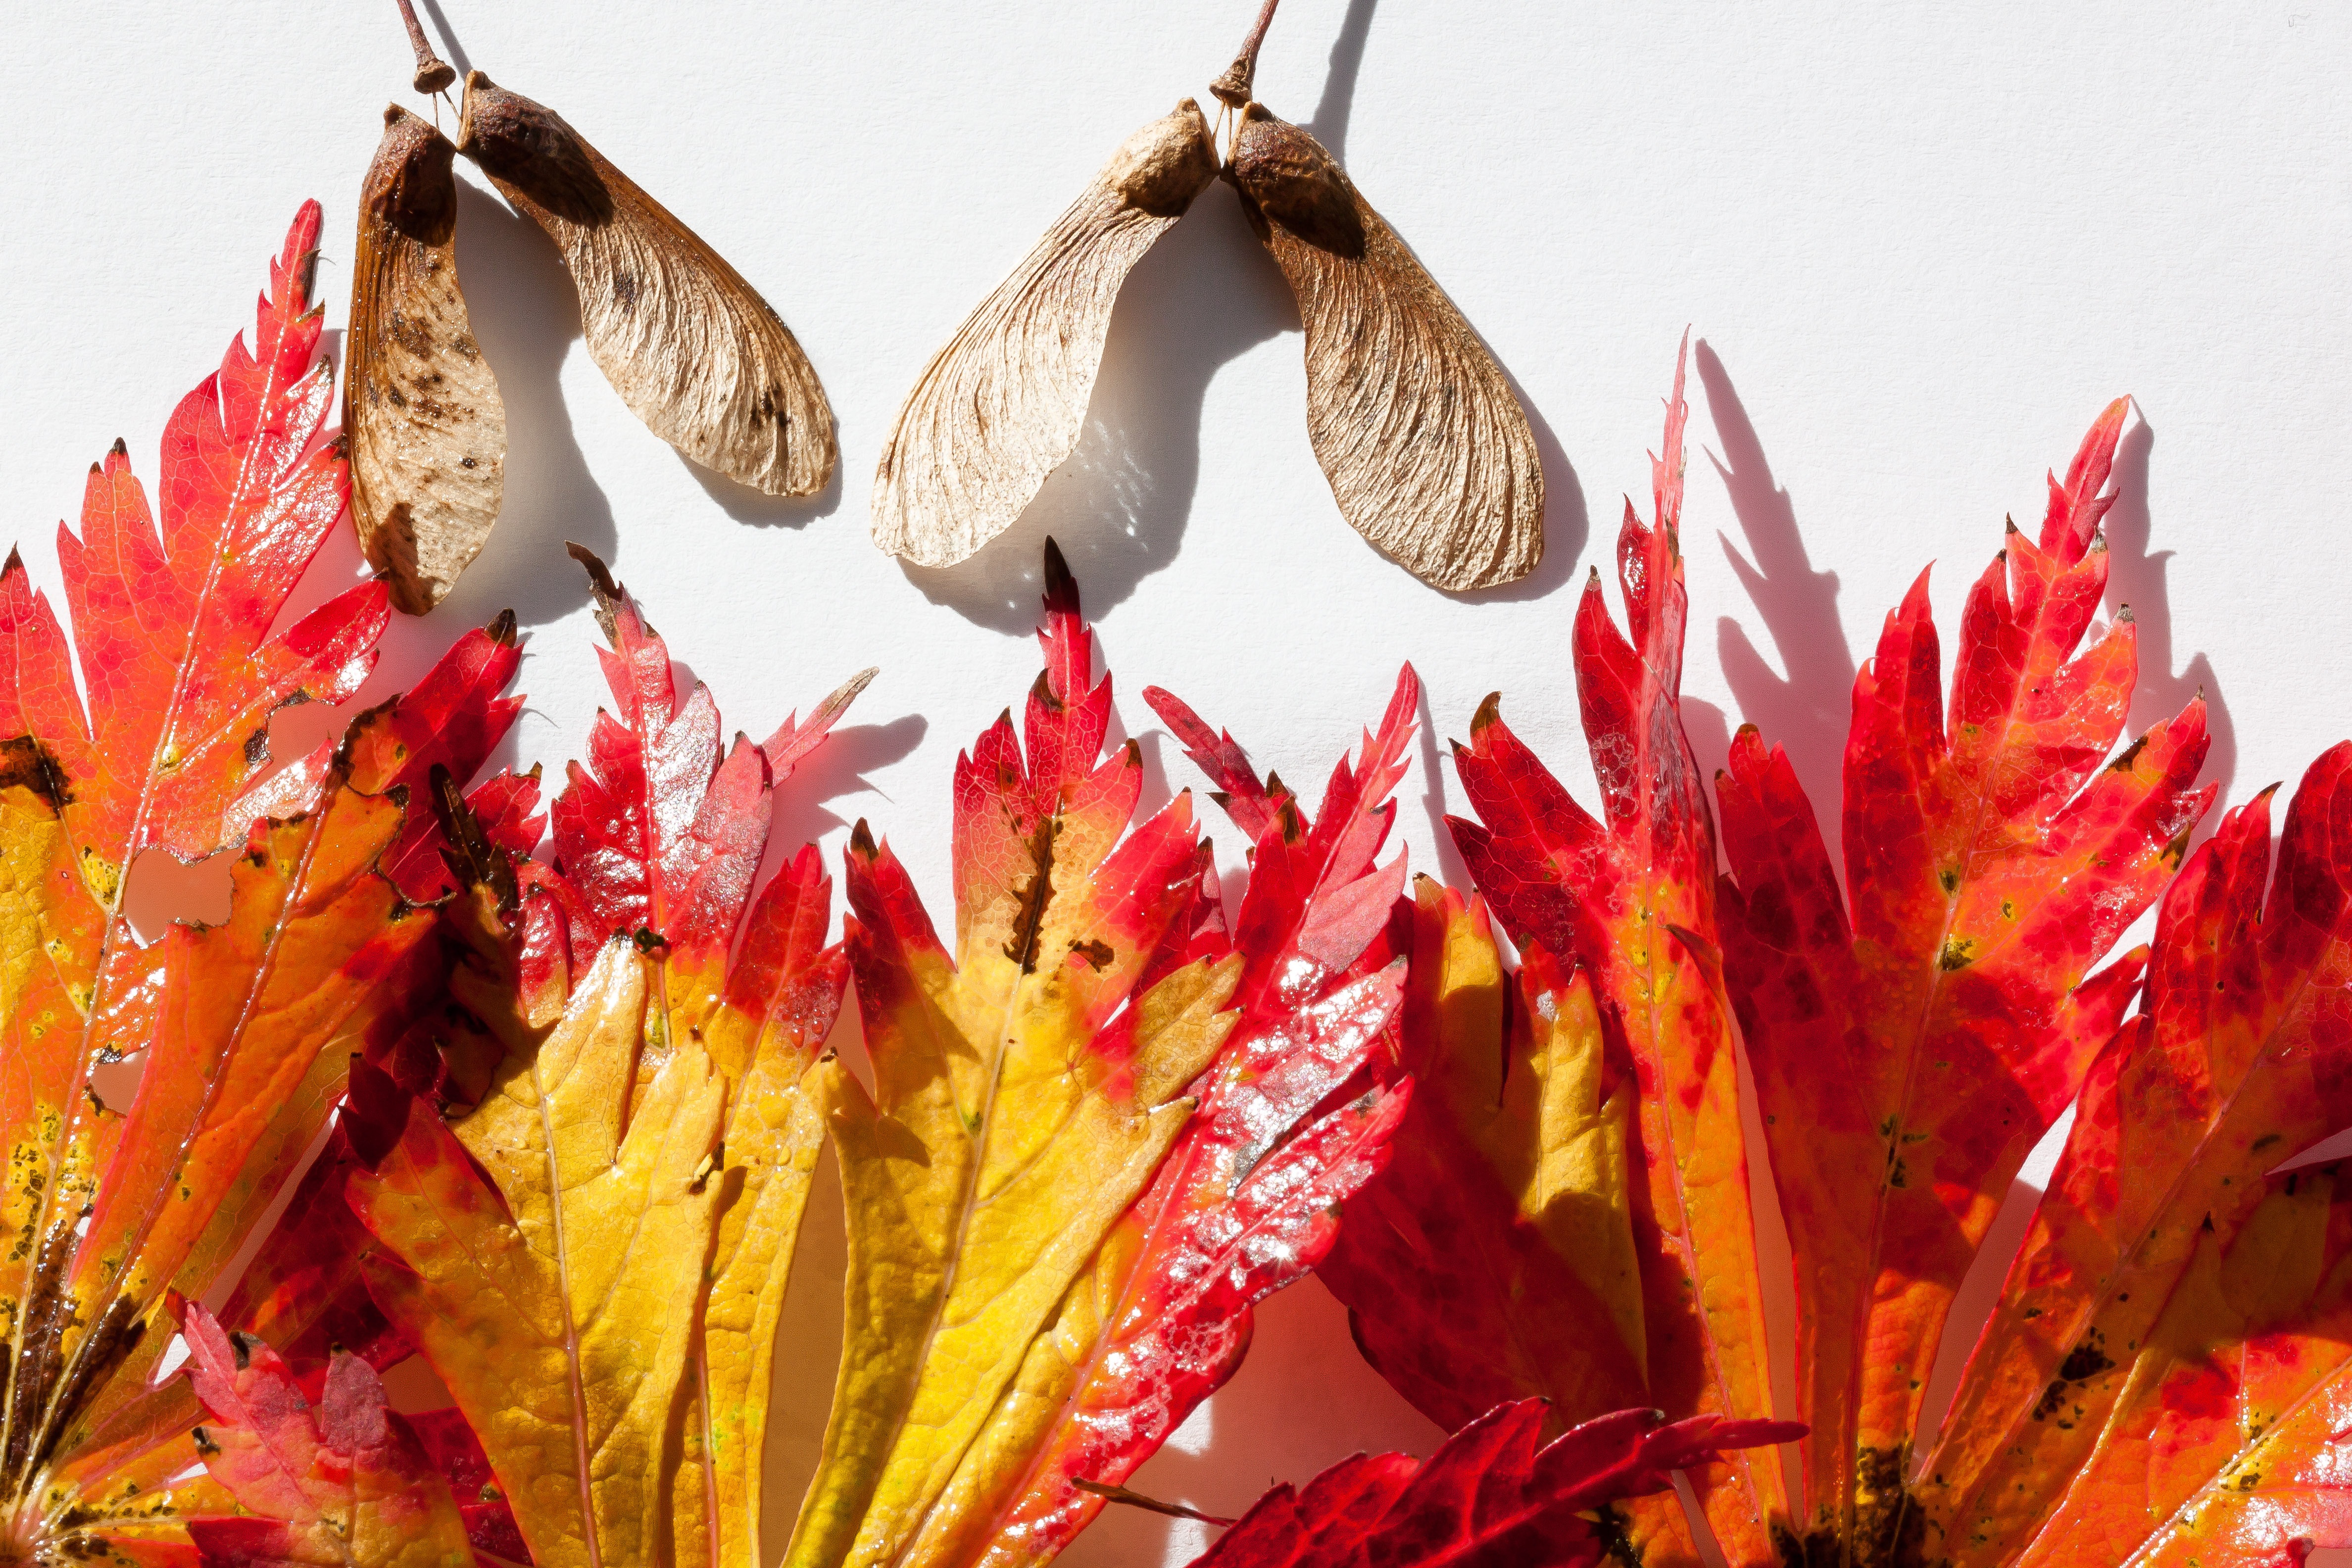
plant, leaf, flower, petal, orange, food, green, red, produce, color, autumn, colorful, yellow, flora, season, maple, leaves, seeds, background, japanese maple, maple leaves, autumn colours, dye, flowering plant, anthocyanin, land plant, hebrst